Ural-batyr

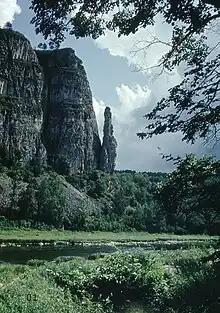
Agidel River (Belaya)

The epos "Ural-Batyr" has also been translated into other world languages, such as Abkhazian, Hebrew, Turkish, Chuvash, and French.